List of international cricket centuries by Sanath Jayasuriya

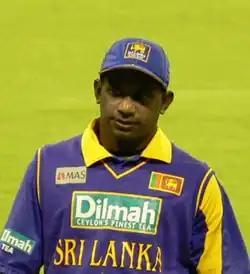
Sanath Jayasuriya has the most centuries (28) for Sri Lanka in ODIs.

Sanath Jayasuriya is a Sri Lankan cricketer and former captain of the Sri Lanka national cricket team. He is an all-rounder and opening batsman, and is known for his aggressive batting style that has earned him the name "Master Blaster". His batting style introduced a new strategy to the game during the 1996 World Cup, where he and fellow opener Romesh Kaluwitharana batted highly aggressively in the early overs using fielding restrictions to their advantage. This later became a standard opening batting strategy and, according to Australian cricketer Glenn McGrath, Jayasuriya "changed everyone's thinking about how to start innings". As a result of his performances, Jayasuriya was selected as a Wisden Cricketer of the Year in 1997, despite not having played in the previous English cricketing season. He scored 42 centuries in Test and One Day International (ODI) games, but was not able to score a century in a Twenty20 International match, where his highest score is 88.